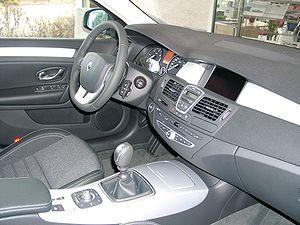
La Laguna III remplace la Laguna II, elle est conçue au Technocentre Renault, est commercialisée de 2007 à 2015. Elle est fabriquée sur le site de Sandouville.